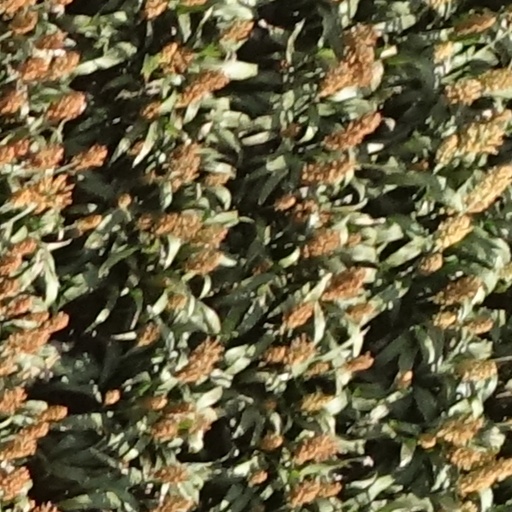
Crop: sorghum